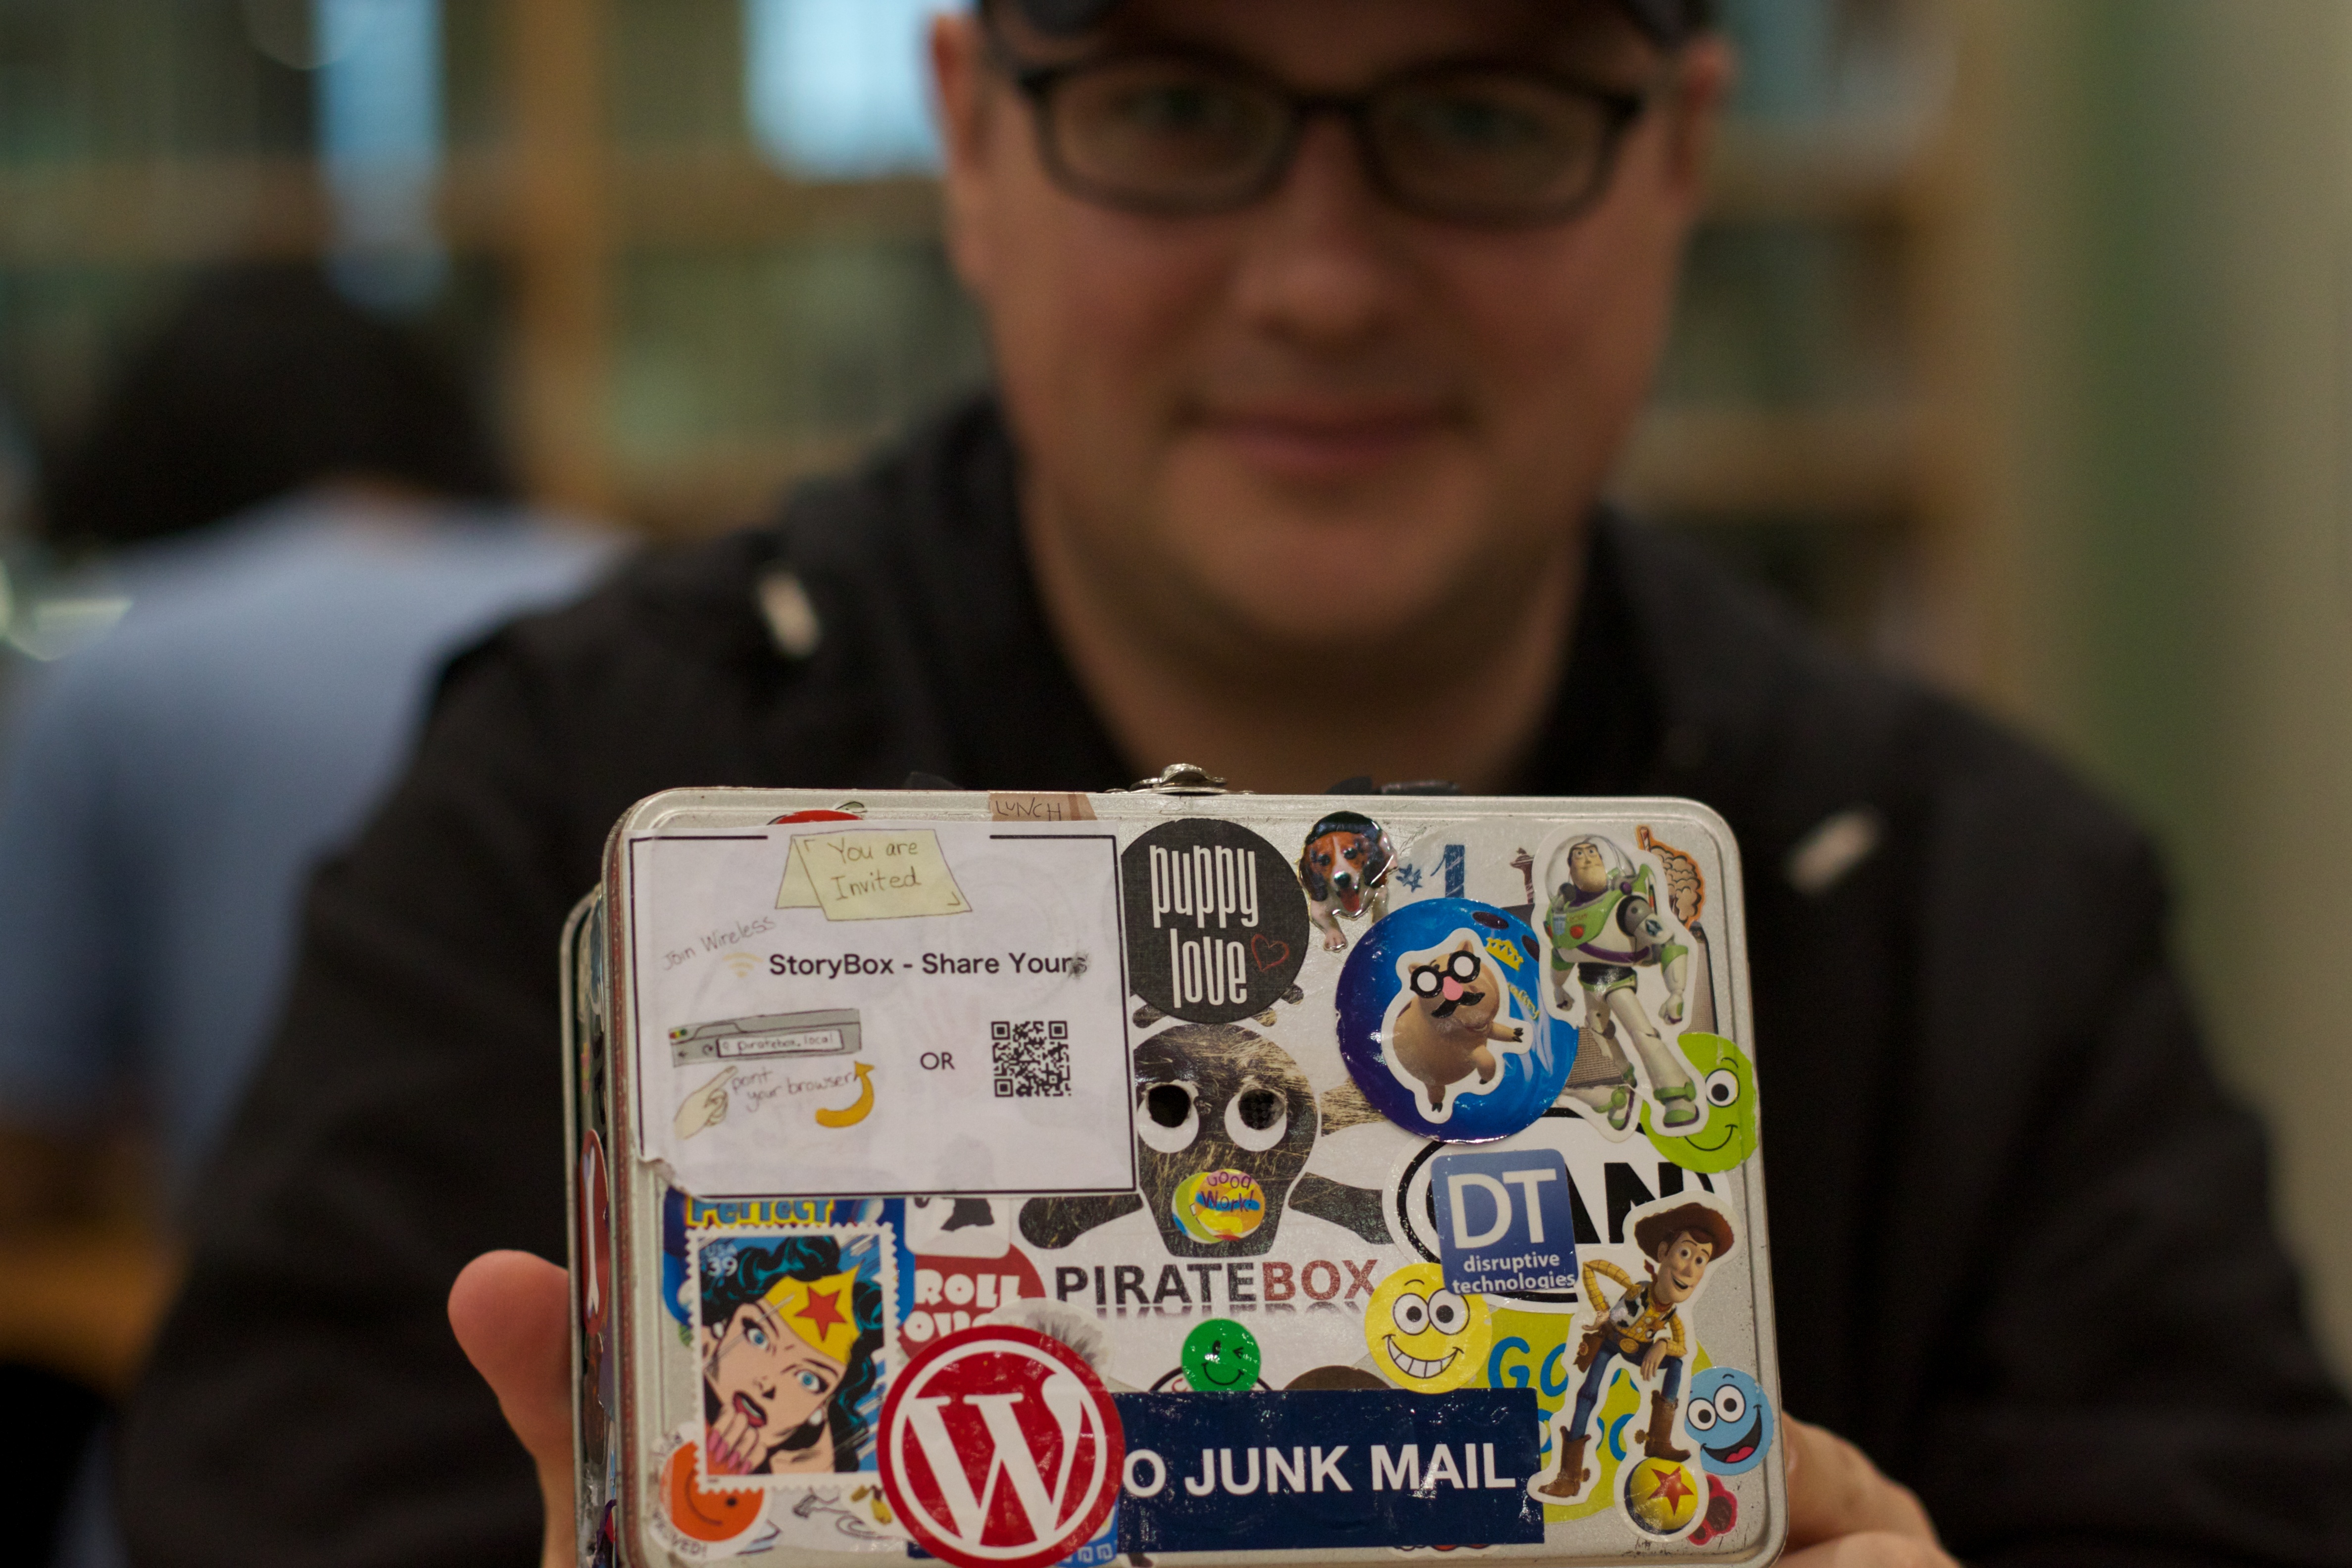
glasses, storybox, piratebox, auodyssey, sense